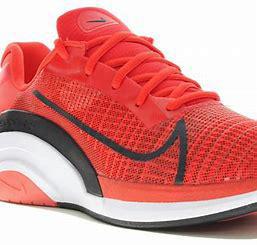
Brand: Nike
Model: Zoomx Superrep Surge